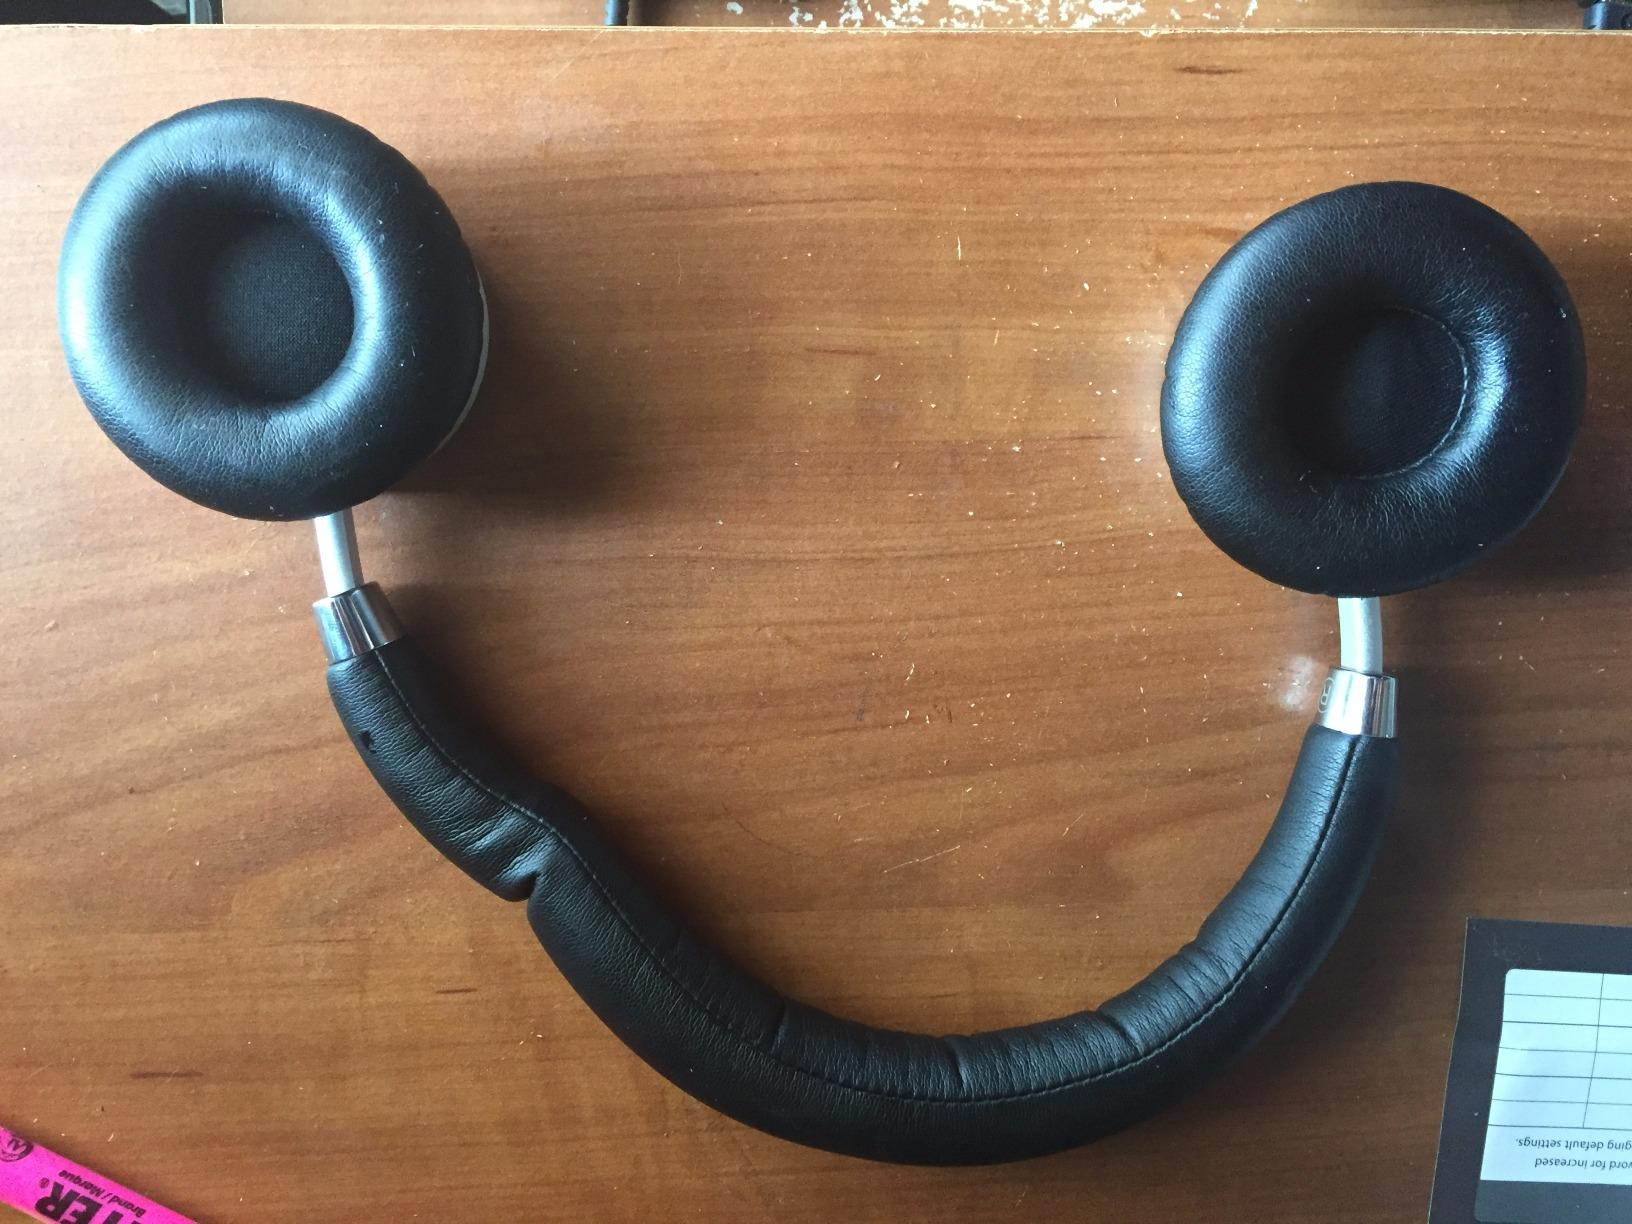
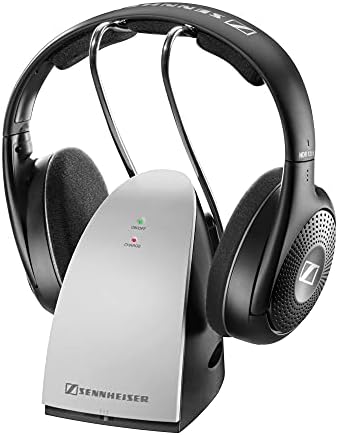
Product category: headphones
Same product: no